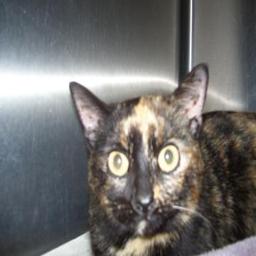
Animal: cats